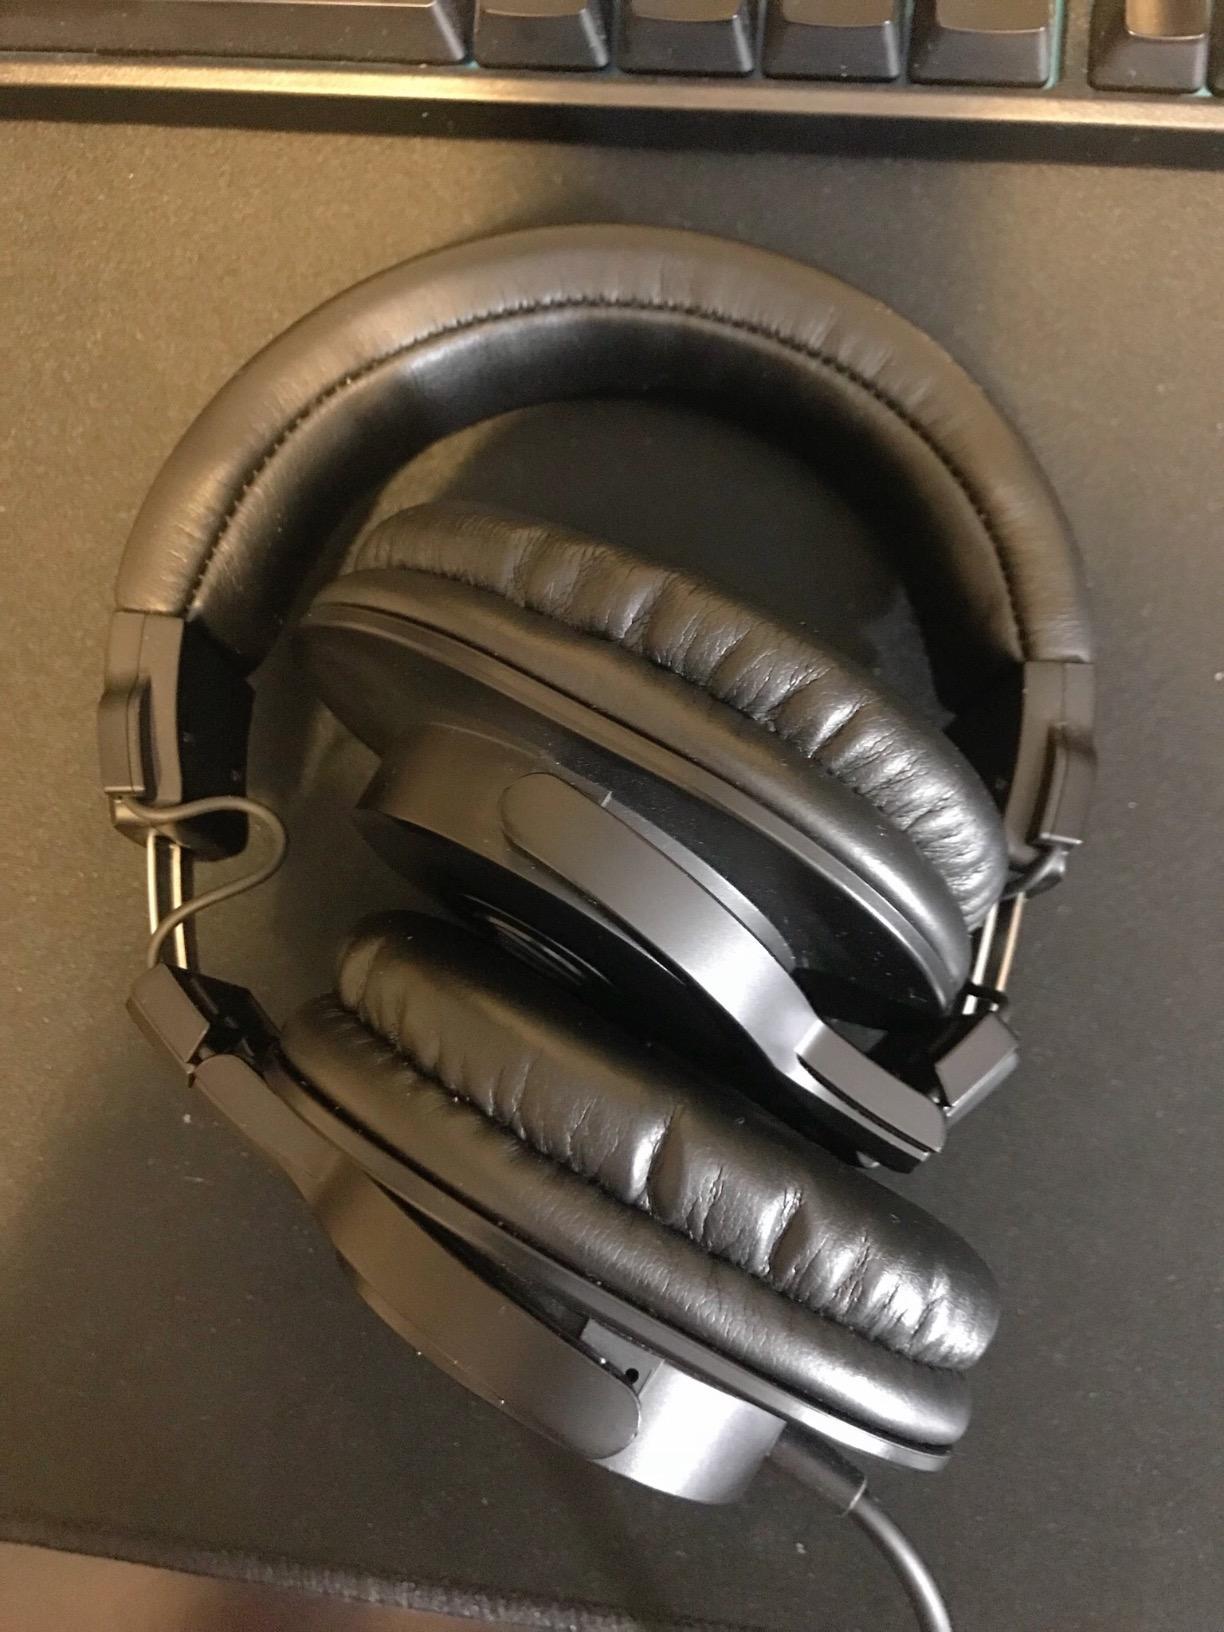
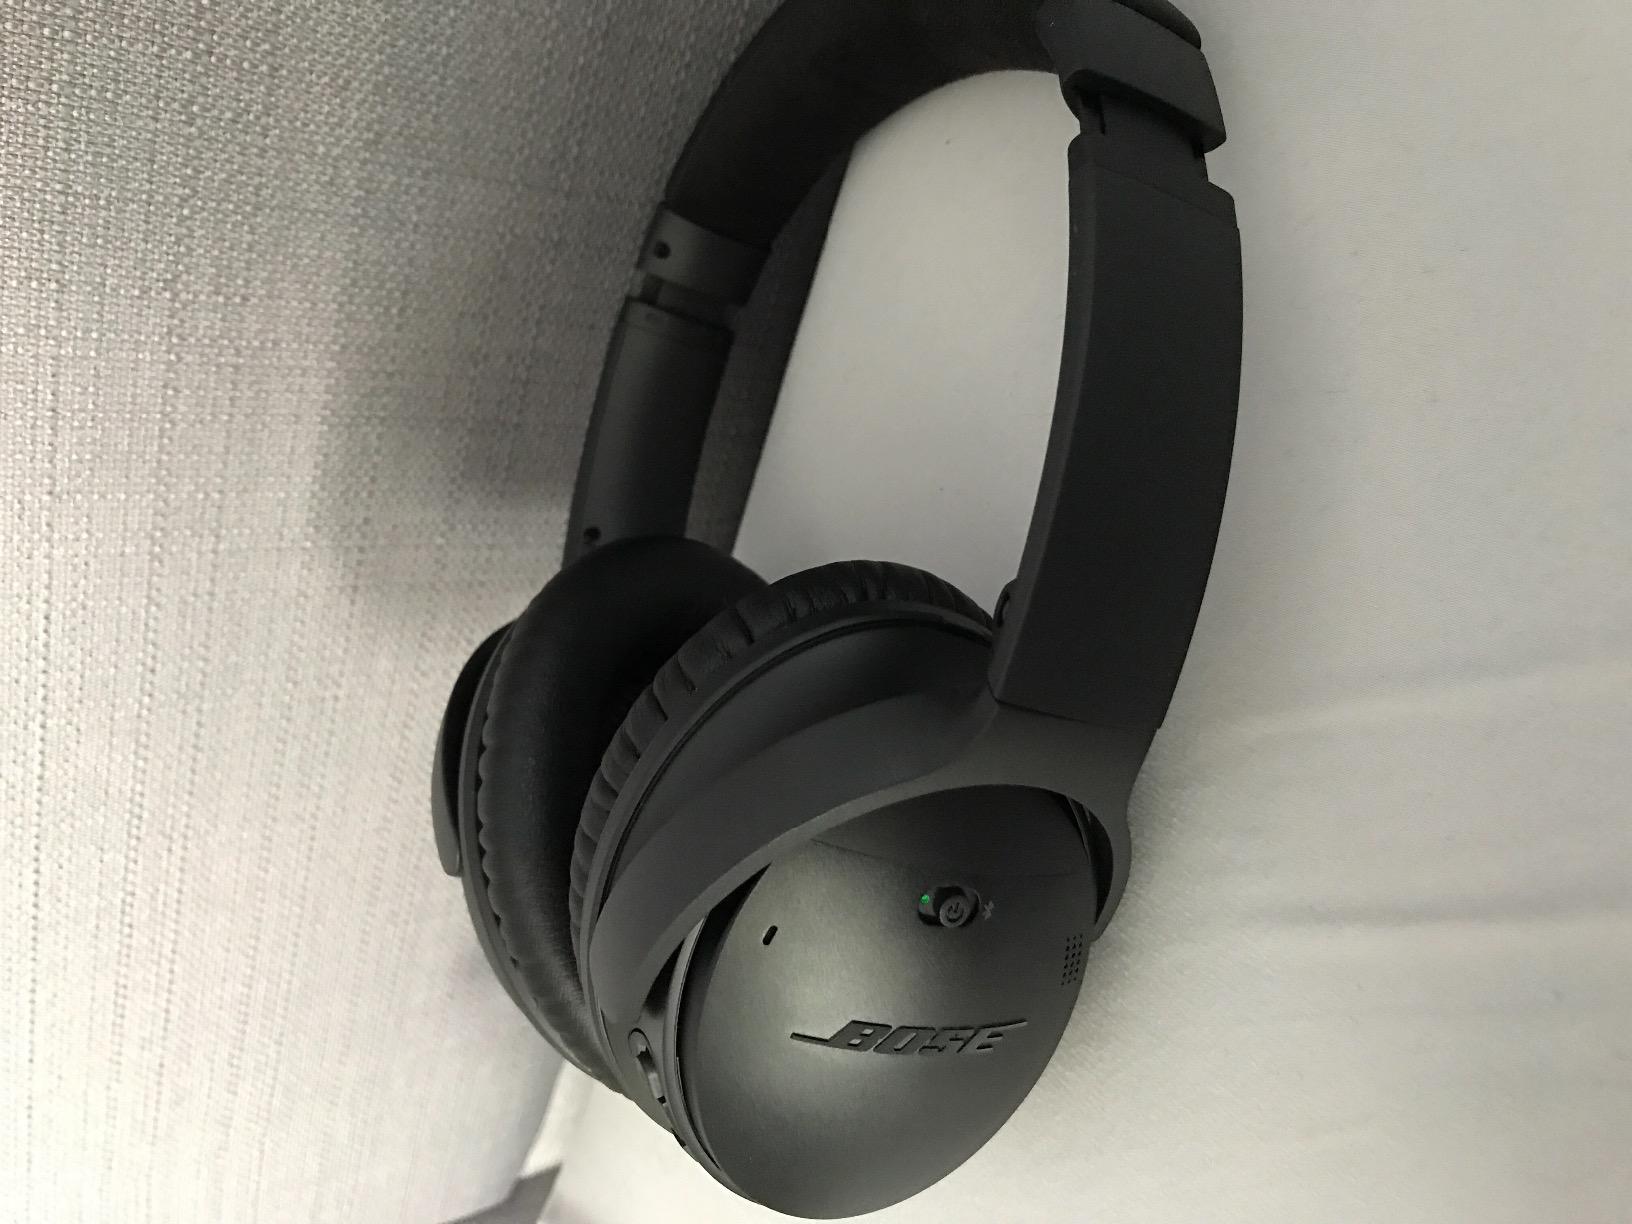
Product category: headphones
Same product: no